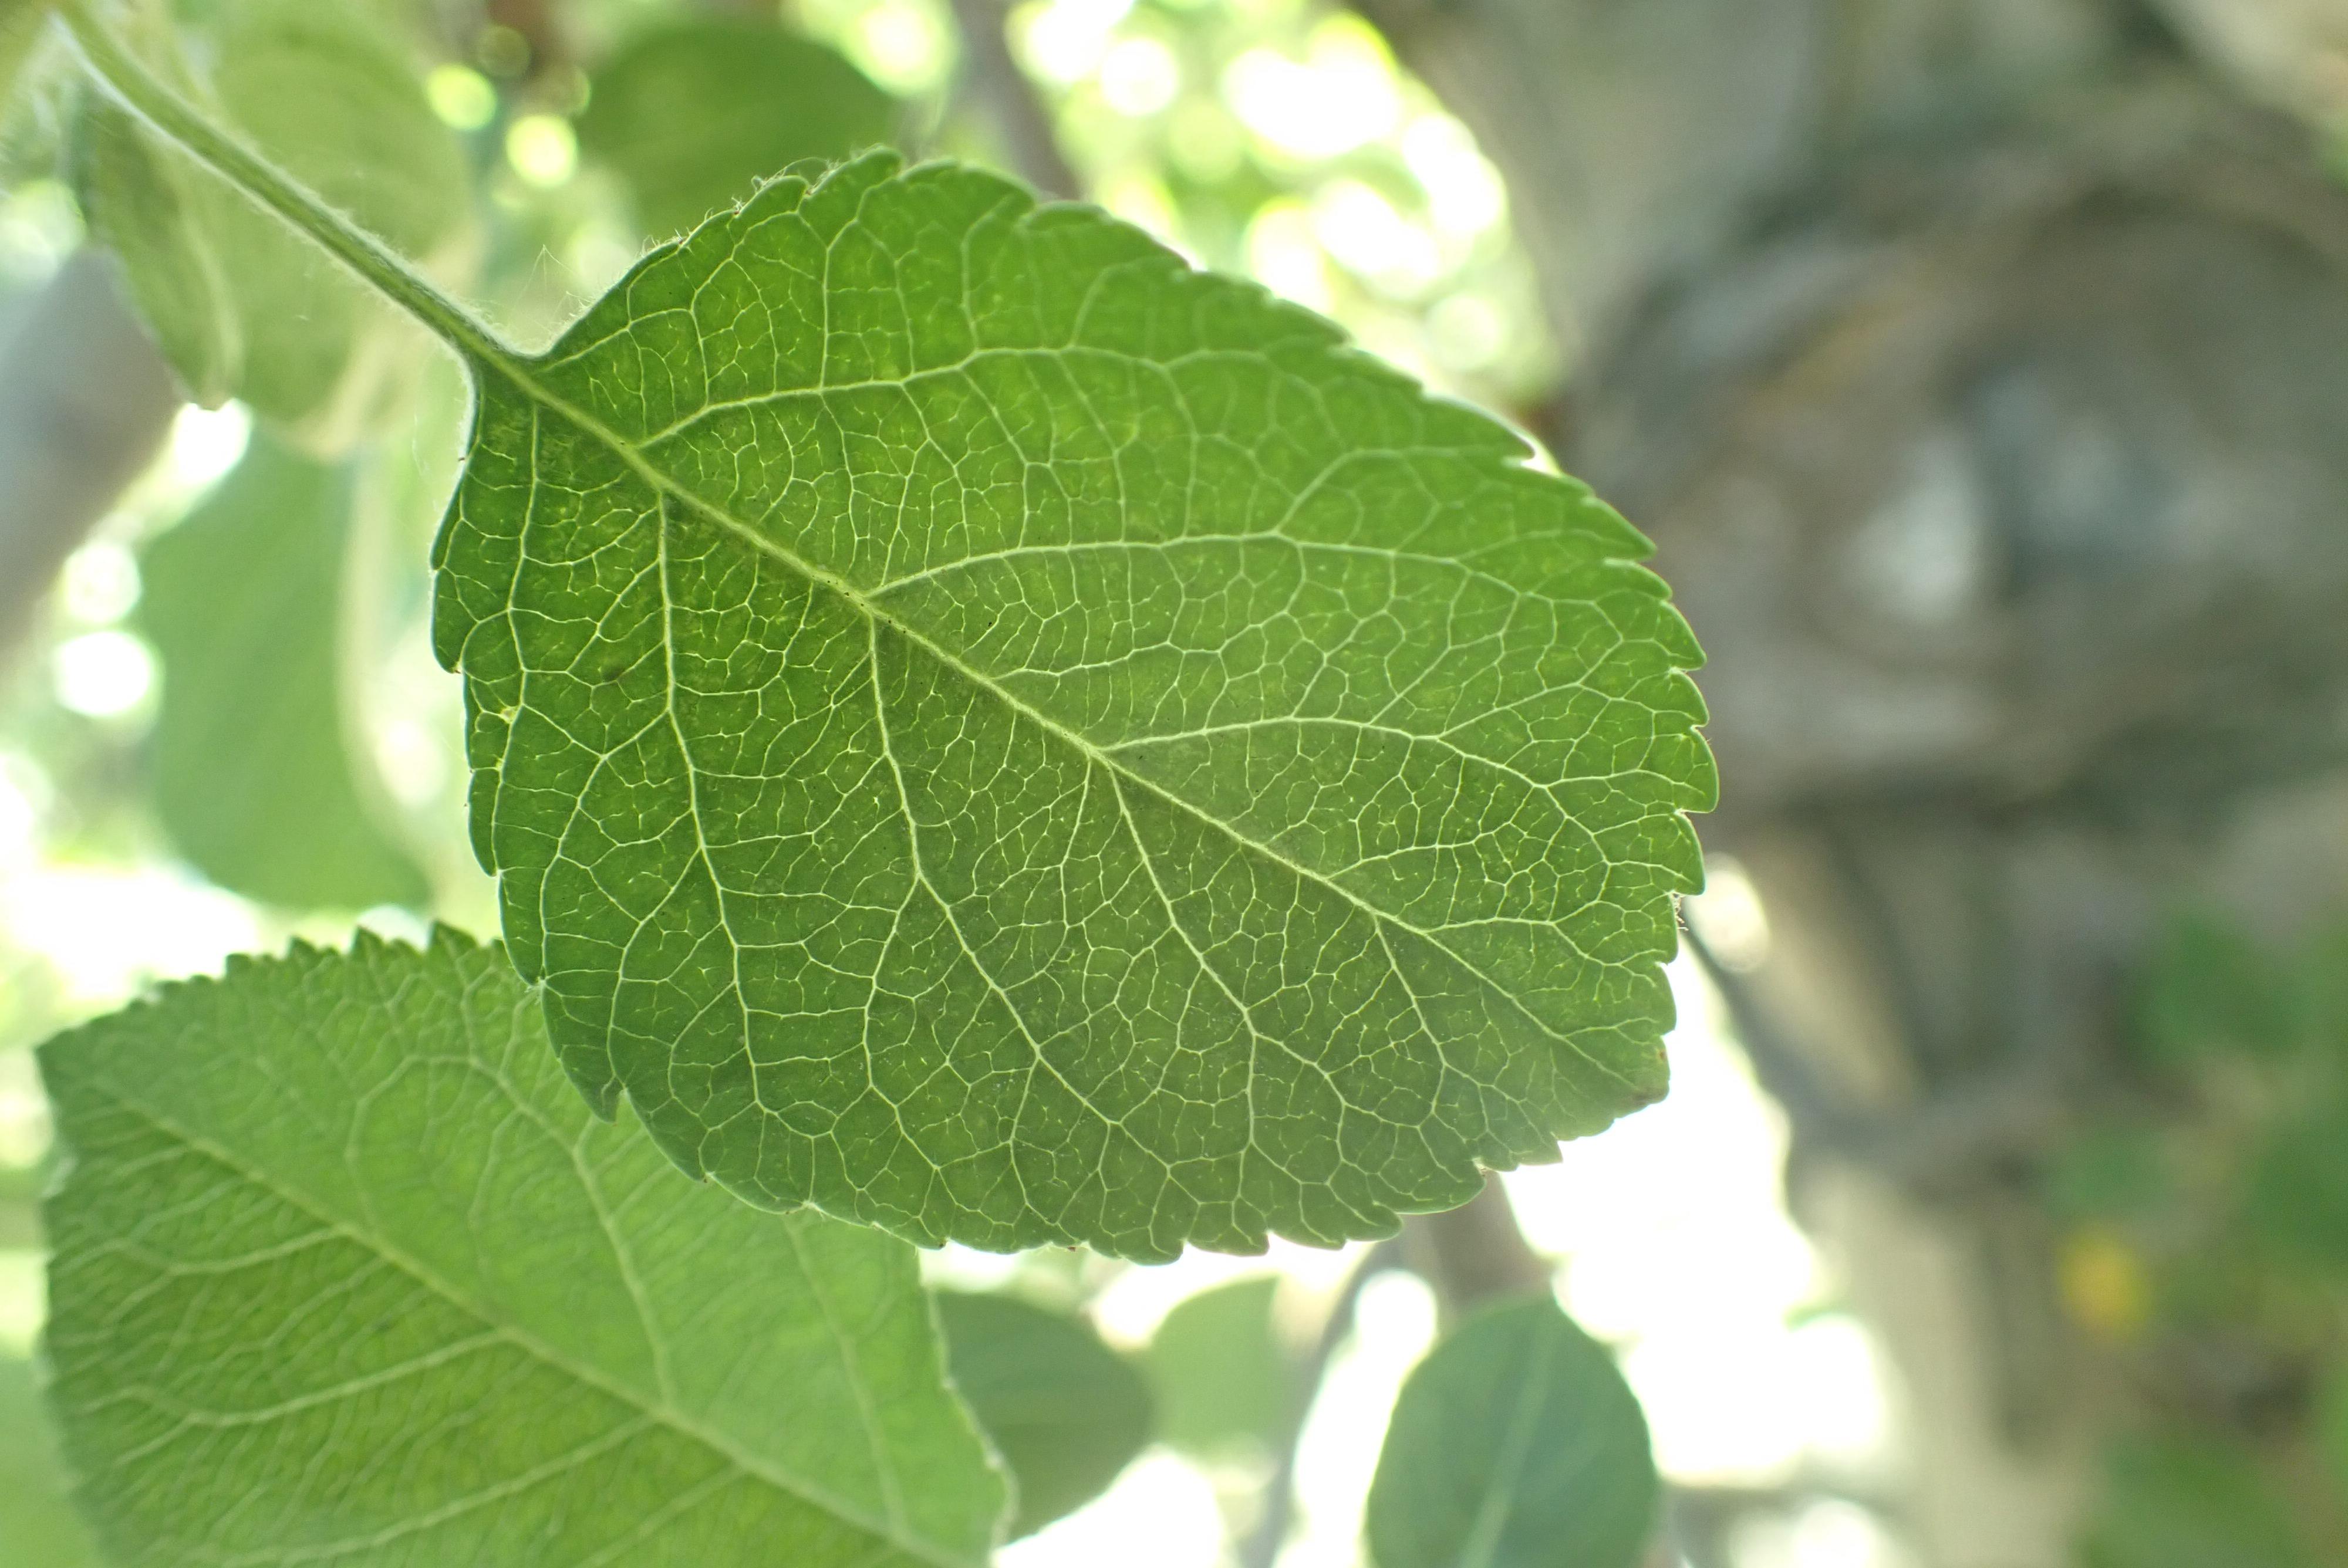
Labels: healthy